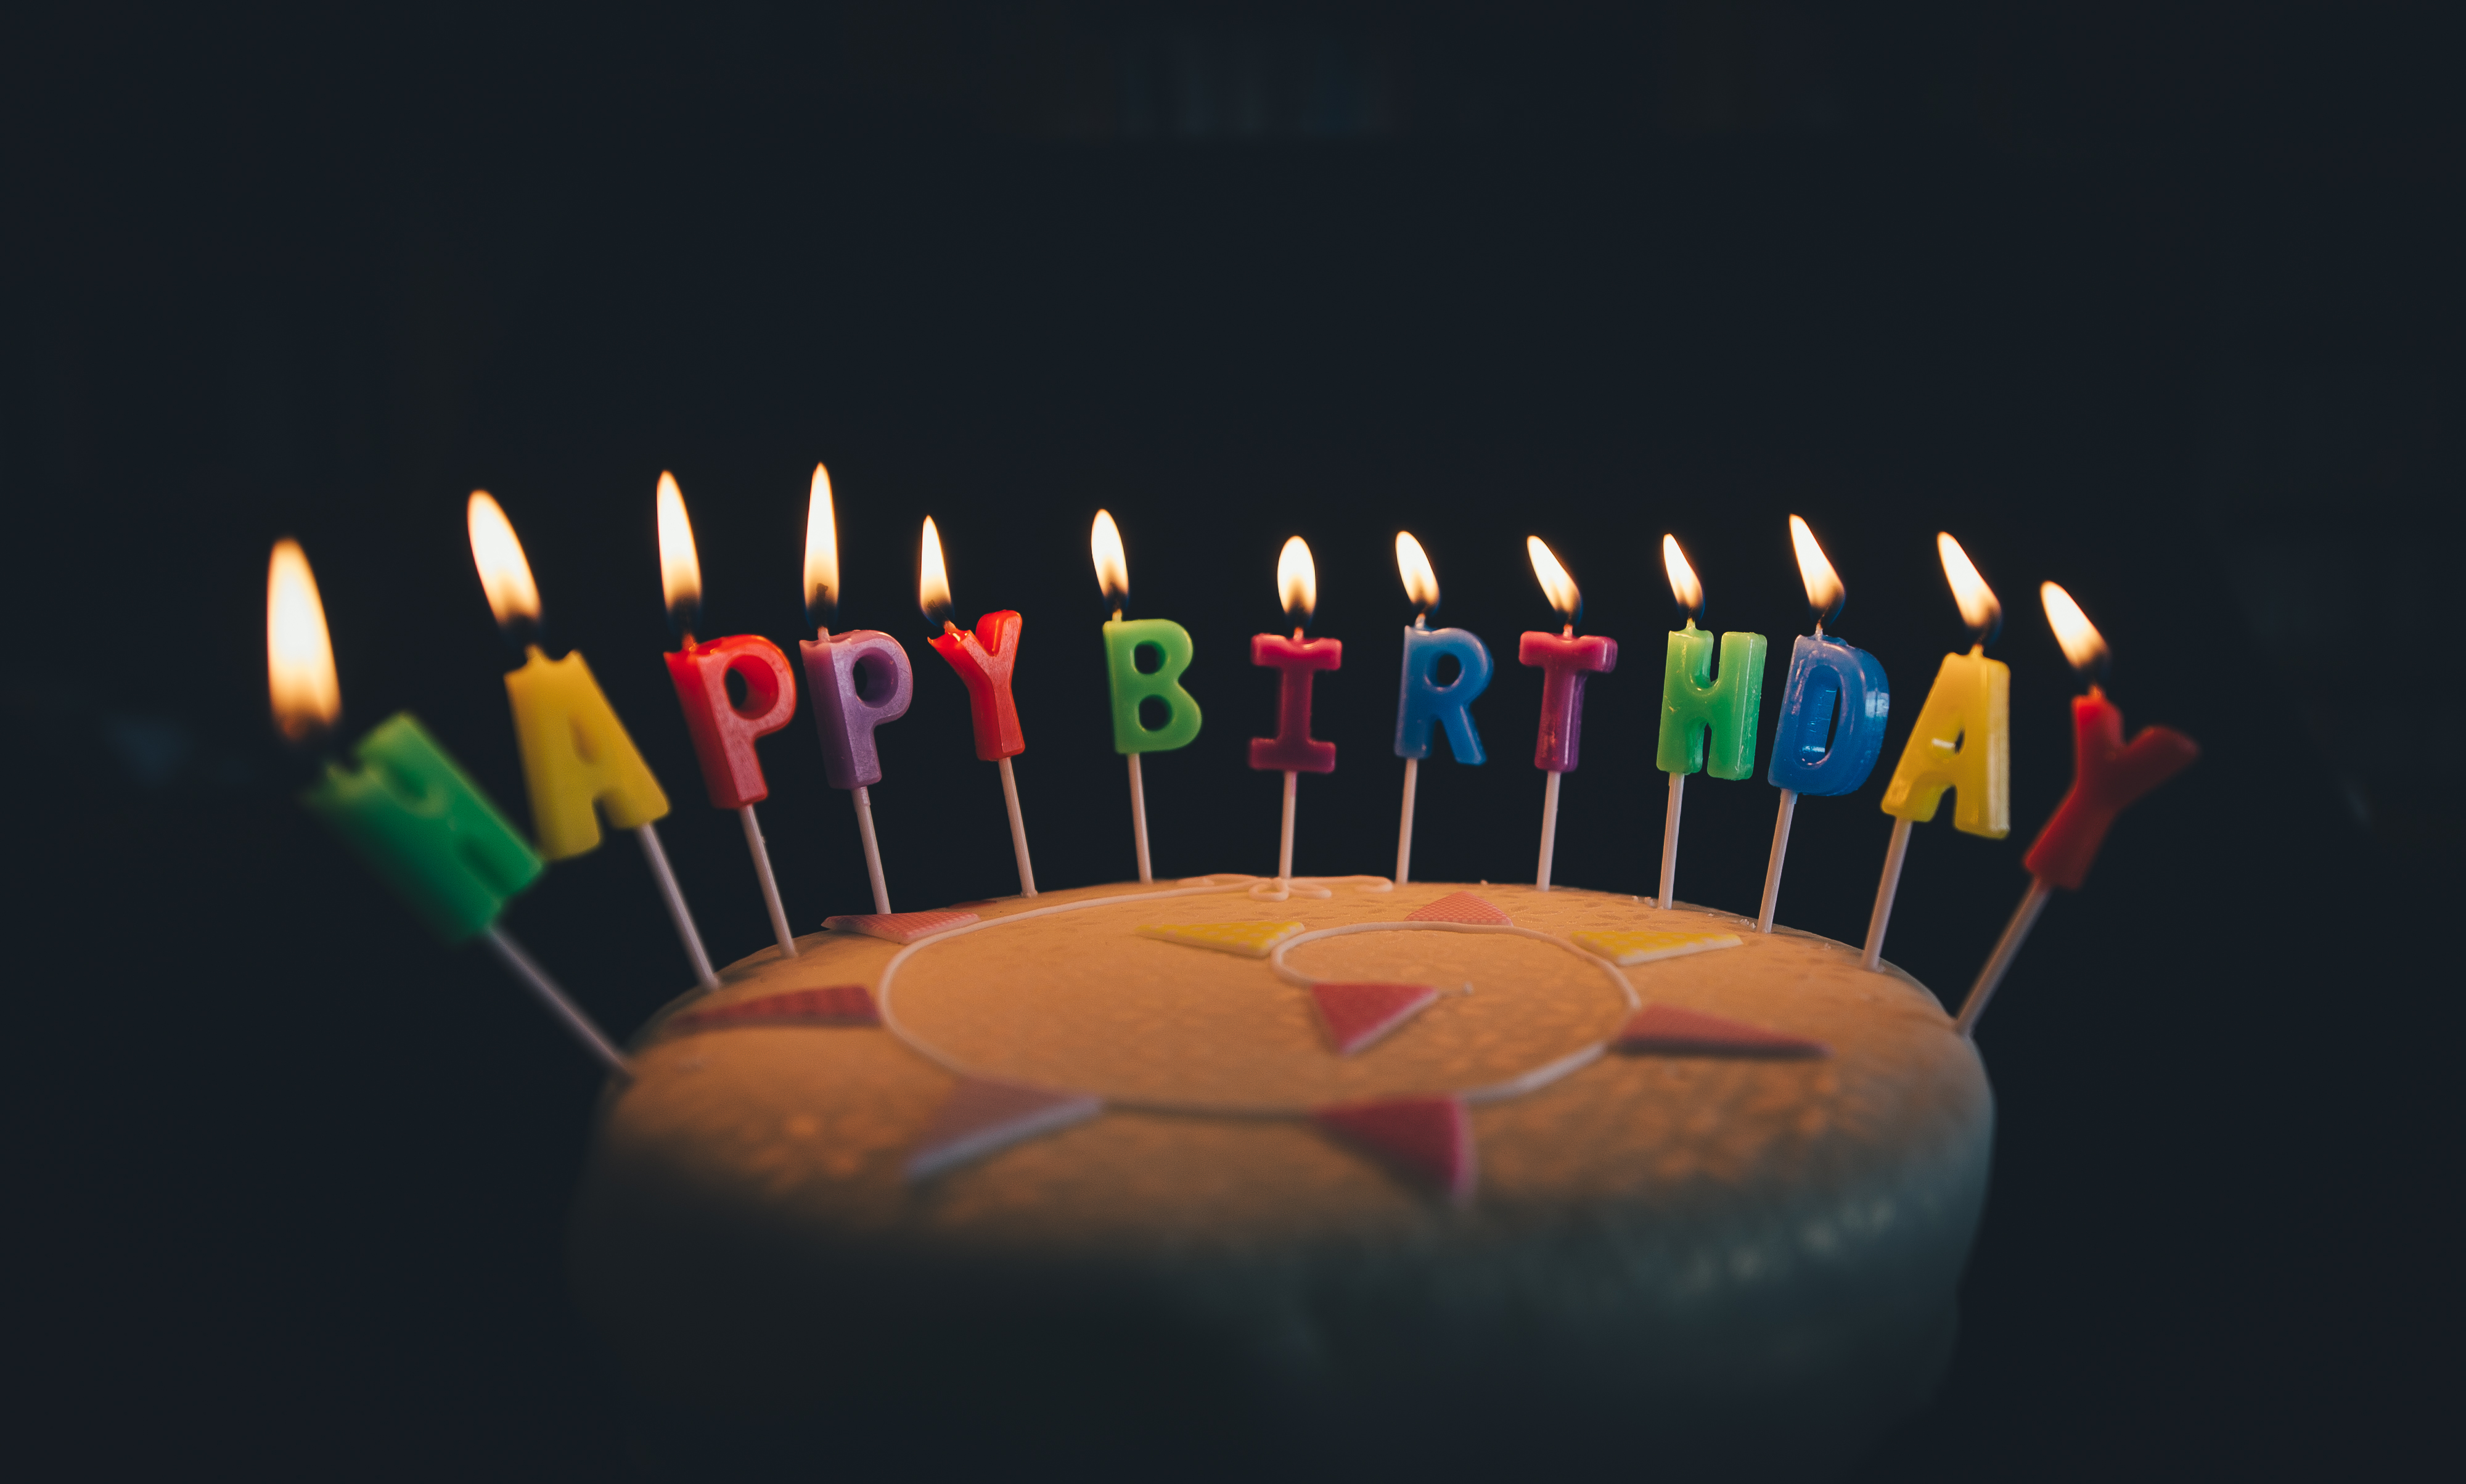
food, red, color, flame, fire, lighting, cake, pastry, circle, happy birthday, birthday cake, candles, shape, birthday, macro photography, computer wallpaper